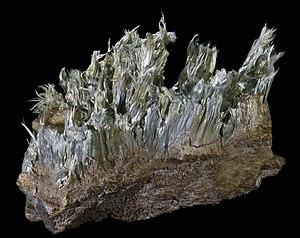
Trémolite Localité
Les inosilicates chaîne simple sont des minéraux de la famille des silicates dont les groupes [SiO₃]²⁻ sont organisés en chaînes ou rubans.
La trémolite est une espèce minérale du groupe des silicates, de formule idéale Ca₂Mg₅[Si₄O₁₁]₂ avec des traces de Ti, Mn, Al, Na, K et Cl. La trémolite magnésienne pure est blanche, mais les différentes teneurs en fer vont lui donner des tons de vert. Elle forme une série avec l'actinote, la ferro-actinote et la parvo-manganotrémolite.
La vallée d'Aure est située dans les Pyrénées françaises, dans le département des Hautes-Pyrénées, en région Occitanie.